Higher education in the United States

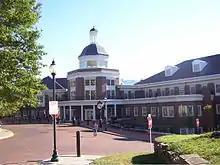
The open domed room anchoring Ohio University, which sits atop a hillside cut by Hocking River in Athens, Ohio

At the beginning of the 20th century, fewer than 1,000 colleges with 160,000 students existed in the US. The number of colleges dramatically increased in waves, during the early and mid-20th century. State universities grew from small institutions of fewer than 1,000 students to campuses with 40,000 more students, with networks of regional campuses around the state. In turn, regional campuses broke away and became separate universities.